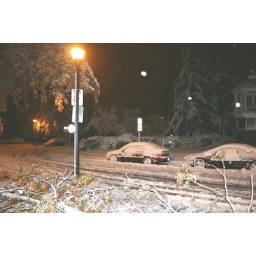
Out my kitchen door around 2:00am 10/13/06